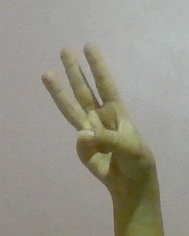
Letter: thaa